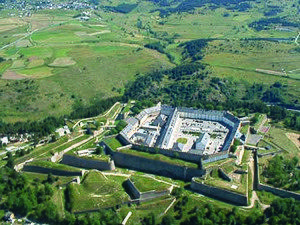
Mont-Louis place forte créée par Vauban en 1679